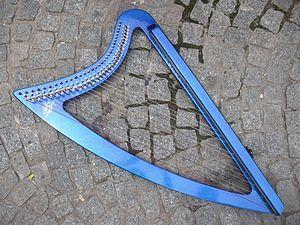
Harpes du Nouvel Âge est le quinzième album d'Alan Stivell et son douzième album studio, paru en 1985 par Keltia III et distribué par WEA puis Disques Dreyfus en France et en Allemagne. Il est distribué au Japon et aux États-Unis par Rounder Records en 1986. Cet album, qui porte sa signature sur la pochette, est enregistré en solo, mais le harpeur est entouré de ses quatre différentes harpes, de l'acoustique à l'électrique.
Athy, de son vrai nom Atilio Adrián Matteucci, est un musicien, joueur de la harpe électrique et celtique, et compositeur argentin, connu aussi sous le nom de Athy, The Electric Harper. Le musicien est né à Ituzaingó, Buenos Aires, le 28 février 1984.